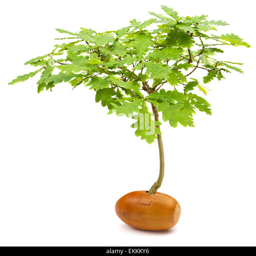
conceptual manipulated image of biological species growing out of a small acorn on white background